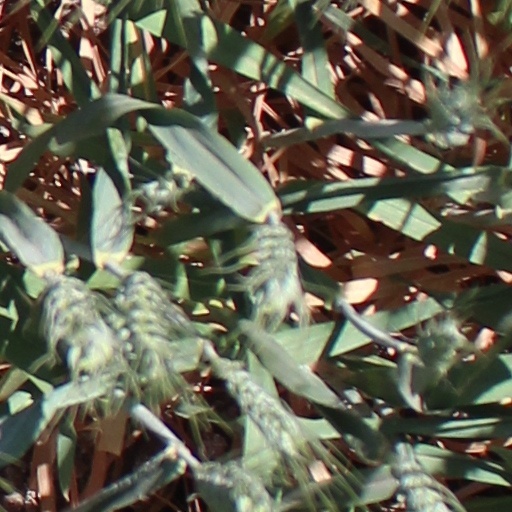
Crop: wheat